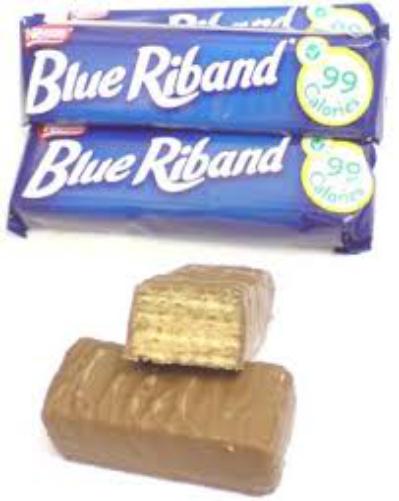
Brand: Blue Riband
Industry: Food